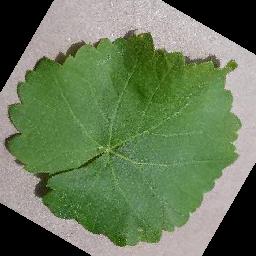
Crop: grape
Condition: healthy